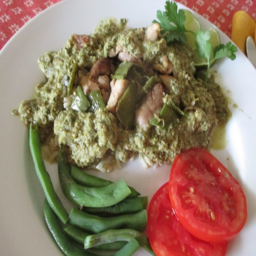
serve the sauce with chicken , fish , or vegetables .